Felipe Caicedo

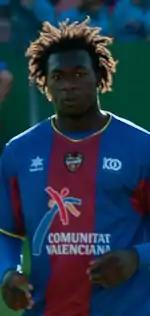
Caicedo playing for Levante in 2011

Just one hour before the deadline of the Spanish summer transfer window, Caicedo completed a loan move to freshly promoted Levante for the 2010–11 season. This revitalized his career, where by December 2010, he had contributed seven goals in 12 appearances; included in these seven goals was a brace scored against Racing de Santander on 21 November 2010. Along with a Christian Stuani strike, Levante went on to win 3–1, picking themselves out of the relegation zone after a miserable four-match losing streak.